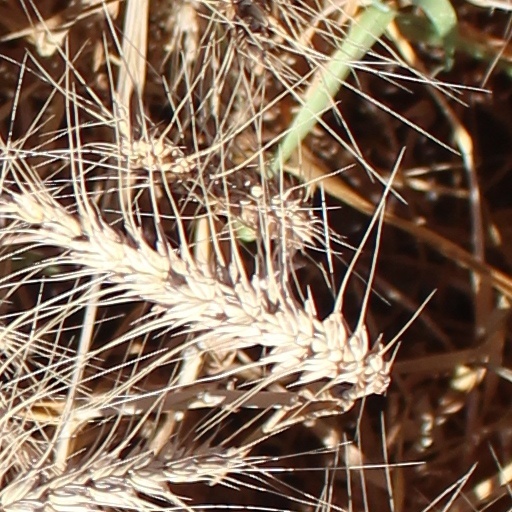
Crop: wheat